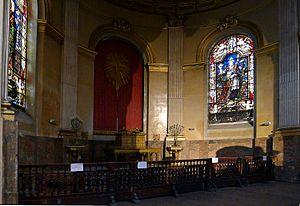
Eglise Saint-Roch (Chapelle de l'Adoration) - Paris Ier
L’église Saint-Roch, située au 296 rue Saint-Honoré, dans le 1ᵉʳ arrondissement de Paris, a été bâtie entre 1653 et 1722 sur les plans initiaux de Jacques Le Mercier. Longue de 126 mètres, de style essentiellement baroque, c’est l'une des plus vastes de Paris. L'édifice est classé au titre des monuments historiques depuis le 7 décembre 1914.